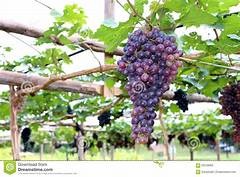
Label: grape